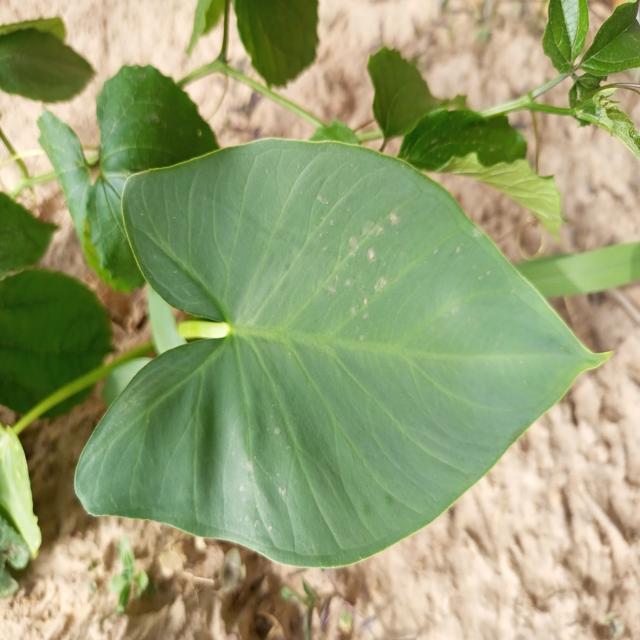
Label: Early_Blight